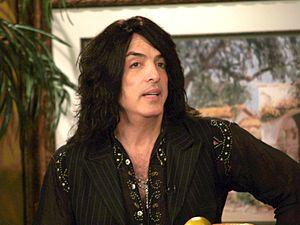
"Paul Stanley, de son vrai nom Stanley Bert Eisen, est un chanteur et musicien américain, né le 20 janvier 1952, à Manhattan, New York. Il est mondialement connu pour être l'un des chanteurs et le guitariste rythmique du groupe de hard rock Kiss depuis la formation du groupe en 1973. Lui et Gene Simmons en sont les seuls membres permanents. Stanley a créé le personnage du ""Starchild"" et est également le frontman de Kiss, s'adressant au public lors des concerts.